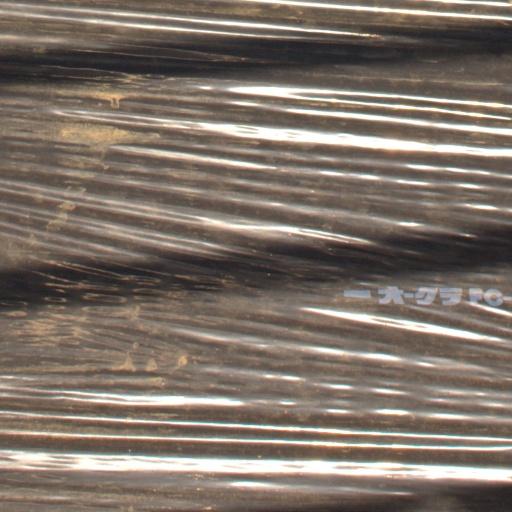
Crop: Jerusalem artichoke